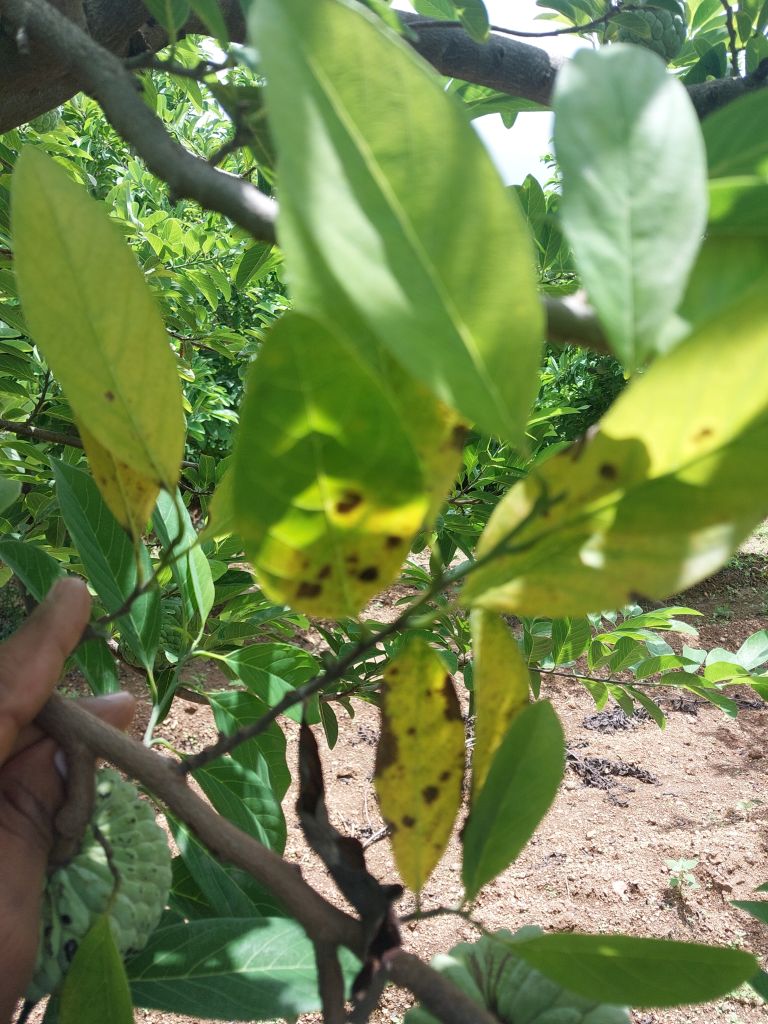
Disease label: Leaf spot on Leaves